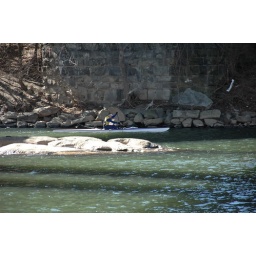
Rower under the railroad bridge on the schuylkill.